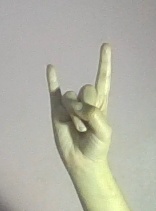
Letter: la